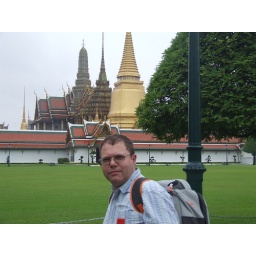
Tim standing in front of the temple of the emerald Budda with the Golden Stupa and stone chedis in view